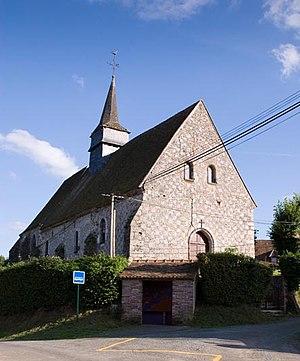
Eglise de Haucourt
Haucourt est une commune française située dans le département de l'Oise en région Hauts-de-France.